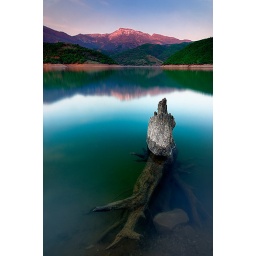
Part of dead tree covered with water from the Artificial lake &amp;quot;Debarsko&amp;quot; near the town of Debar in Macedonia.